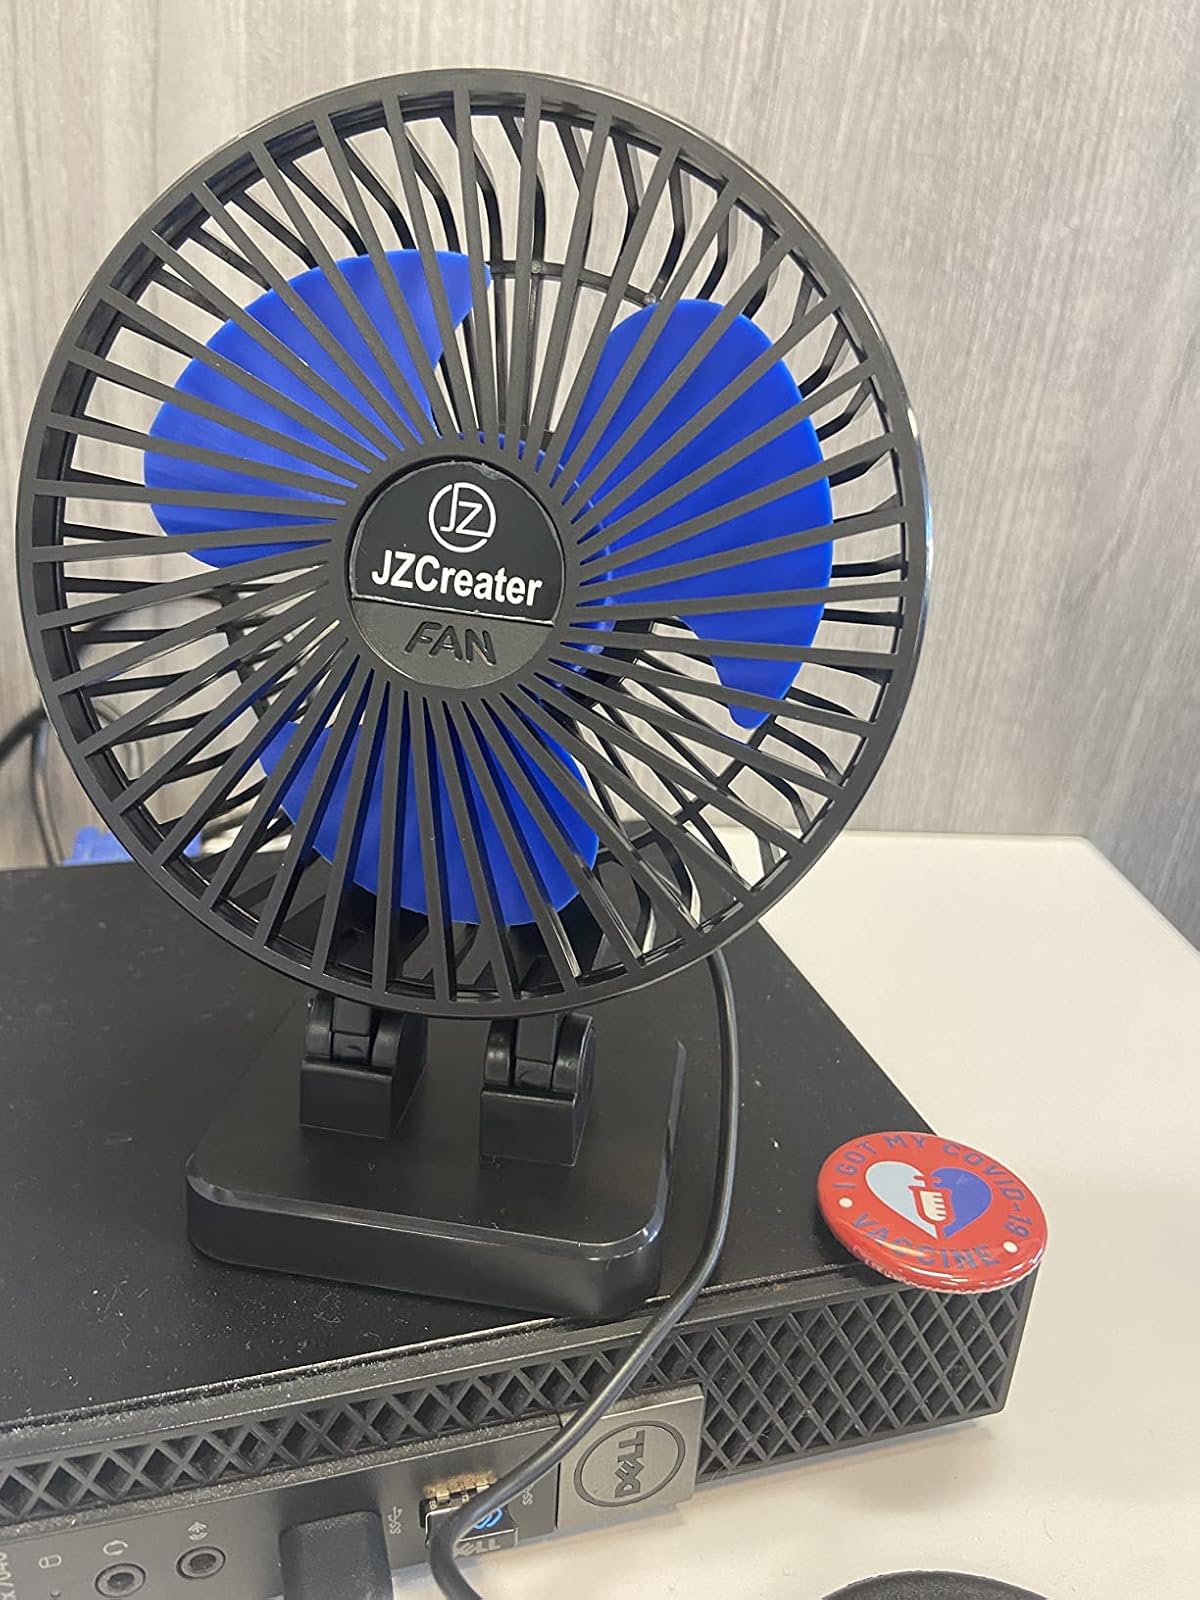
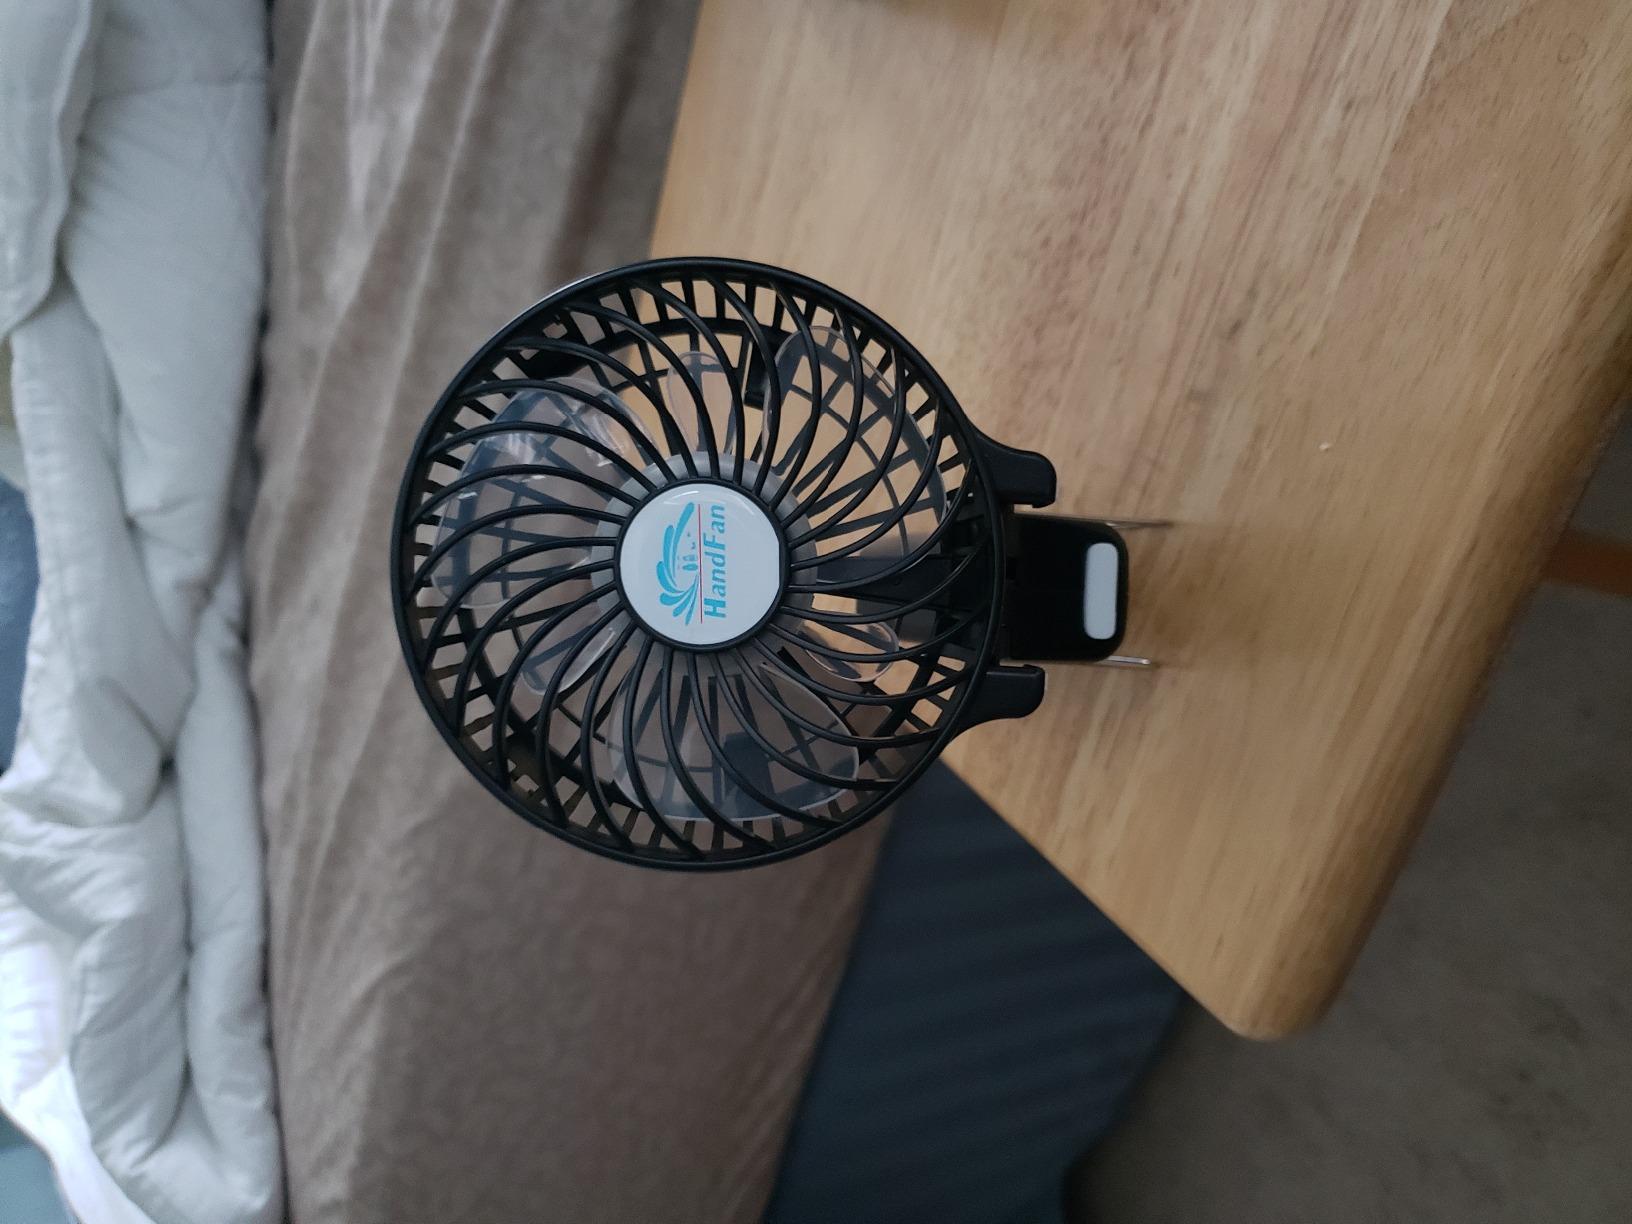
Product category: fan
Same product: no